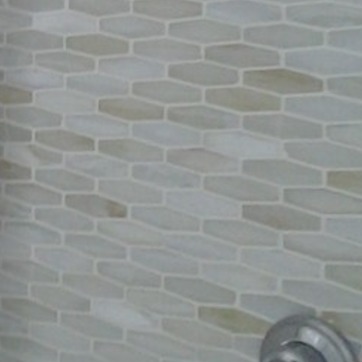
Material: tile